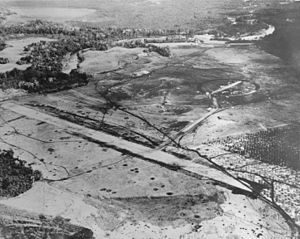
Slaget om Henderson Field / Baggrund / Slaget om Guadalcanal
Henderson Field på Guadalcanal i slutningen af august 1942, kort tid efter at allierede fly begyndte at operere fra flyvepladsen.
Slaget om Henderson Field fandt sted mellem den 23. og 26. oktober 1942 på og omkring Guadalcanal i Salomonøerne. Slaget blev udkæmpet til lands, til vands og i luften under Stillehavskrigen i 2. verdenskrig og blev udkæmpet af Kejserriget Japans hær og flåde mod de Vestallierede fortrinsvis bestående af styrker fra United States Marine Corps og U.S. Army. Slaget var det tredje af de tre store landoffensiver, som japanerne gennemførte under slaget om Guadalcanal.